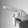
ASL letter: P